Reigoldswil

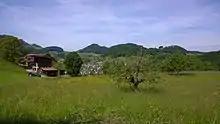
Reigoldswil from a nearby hill, May 2015.

The blazon of the municipal coat of arms is "Per fess, Or, an Eagle Vair, langued beaked and membered Gules, and Azure, a Bend wavy Argent."